Insulator (electricity)

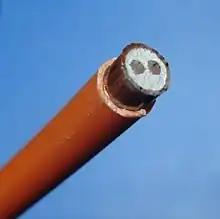
PVC-sheathed mineral-insulated copper-clad cable with two conducting cores

The most important insulation material is air. A variety of solid, liquid, and gaseous insulators are also used in electrical apparatus. In smaller transformers, generators, and electric motors, insulation on the wire coils consists of up to four thin layers of polymer varnish film. Film-insulated magnet wire permits a manufacturer to obtain the maximum number of turns within the available space. Windings that use thicker conductors are often wrapped with supplemental fiberglass insulating tape. Windings may also be impregnated with insulating varnishes to prevent electrical corona and reduce magnetically induced wire vibration. Large power transformer windings are still mostly insulated with paper, wood, varnish, and mineral oil; although these materials have been used for more than 100 years, they still provide a good balance of economy and adequate performance. Busbars and circuit breakers in switchgear may be insulated with glass-reinforced plastic insulation, treated to have low flame spread and to prevent tracking of current across the material.